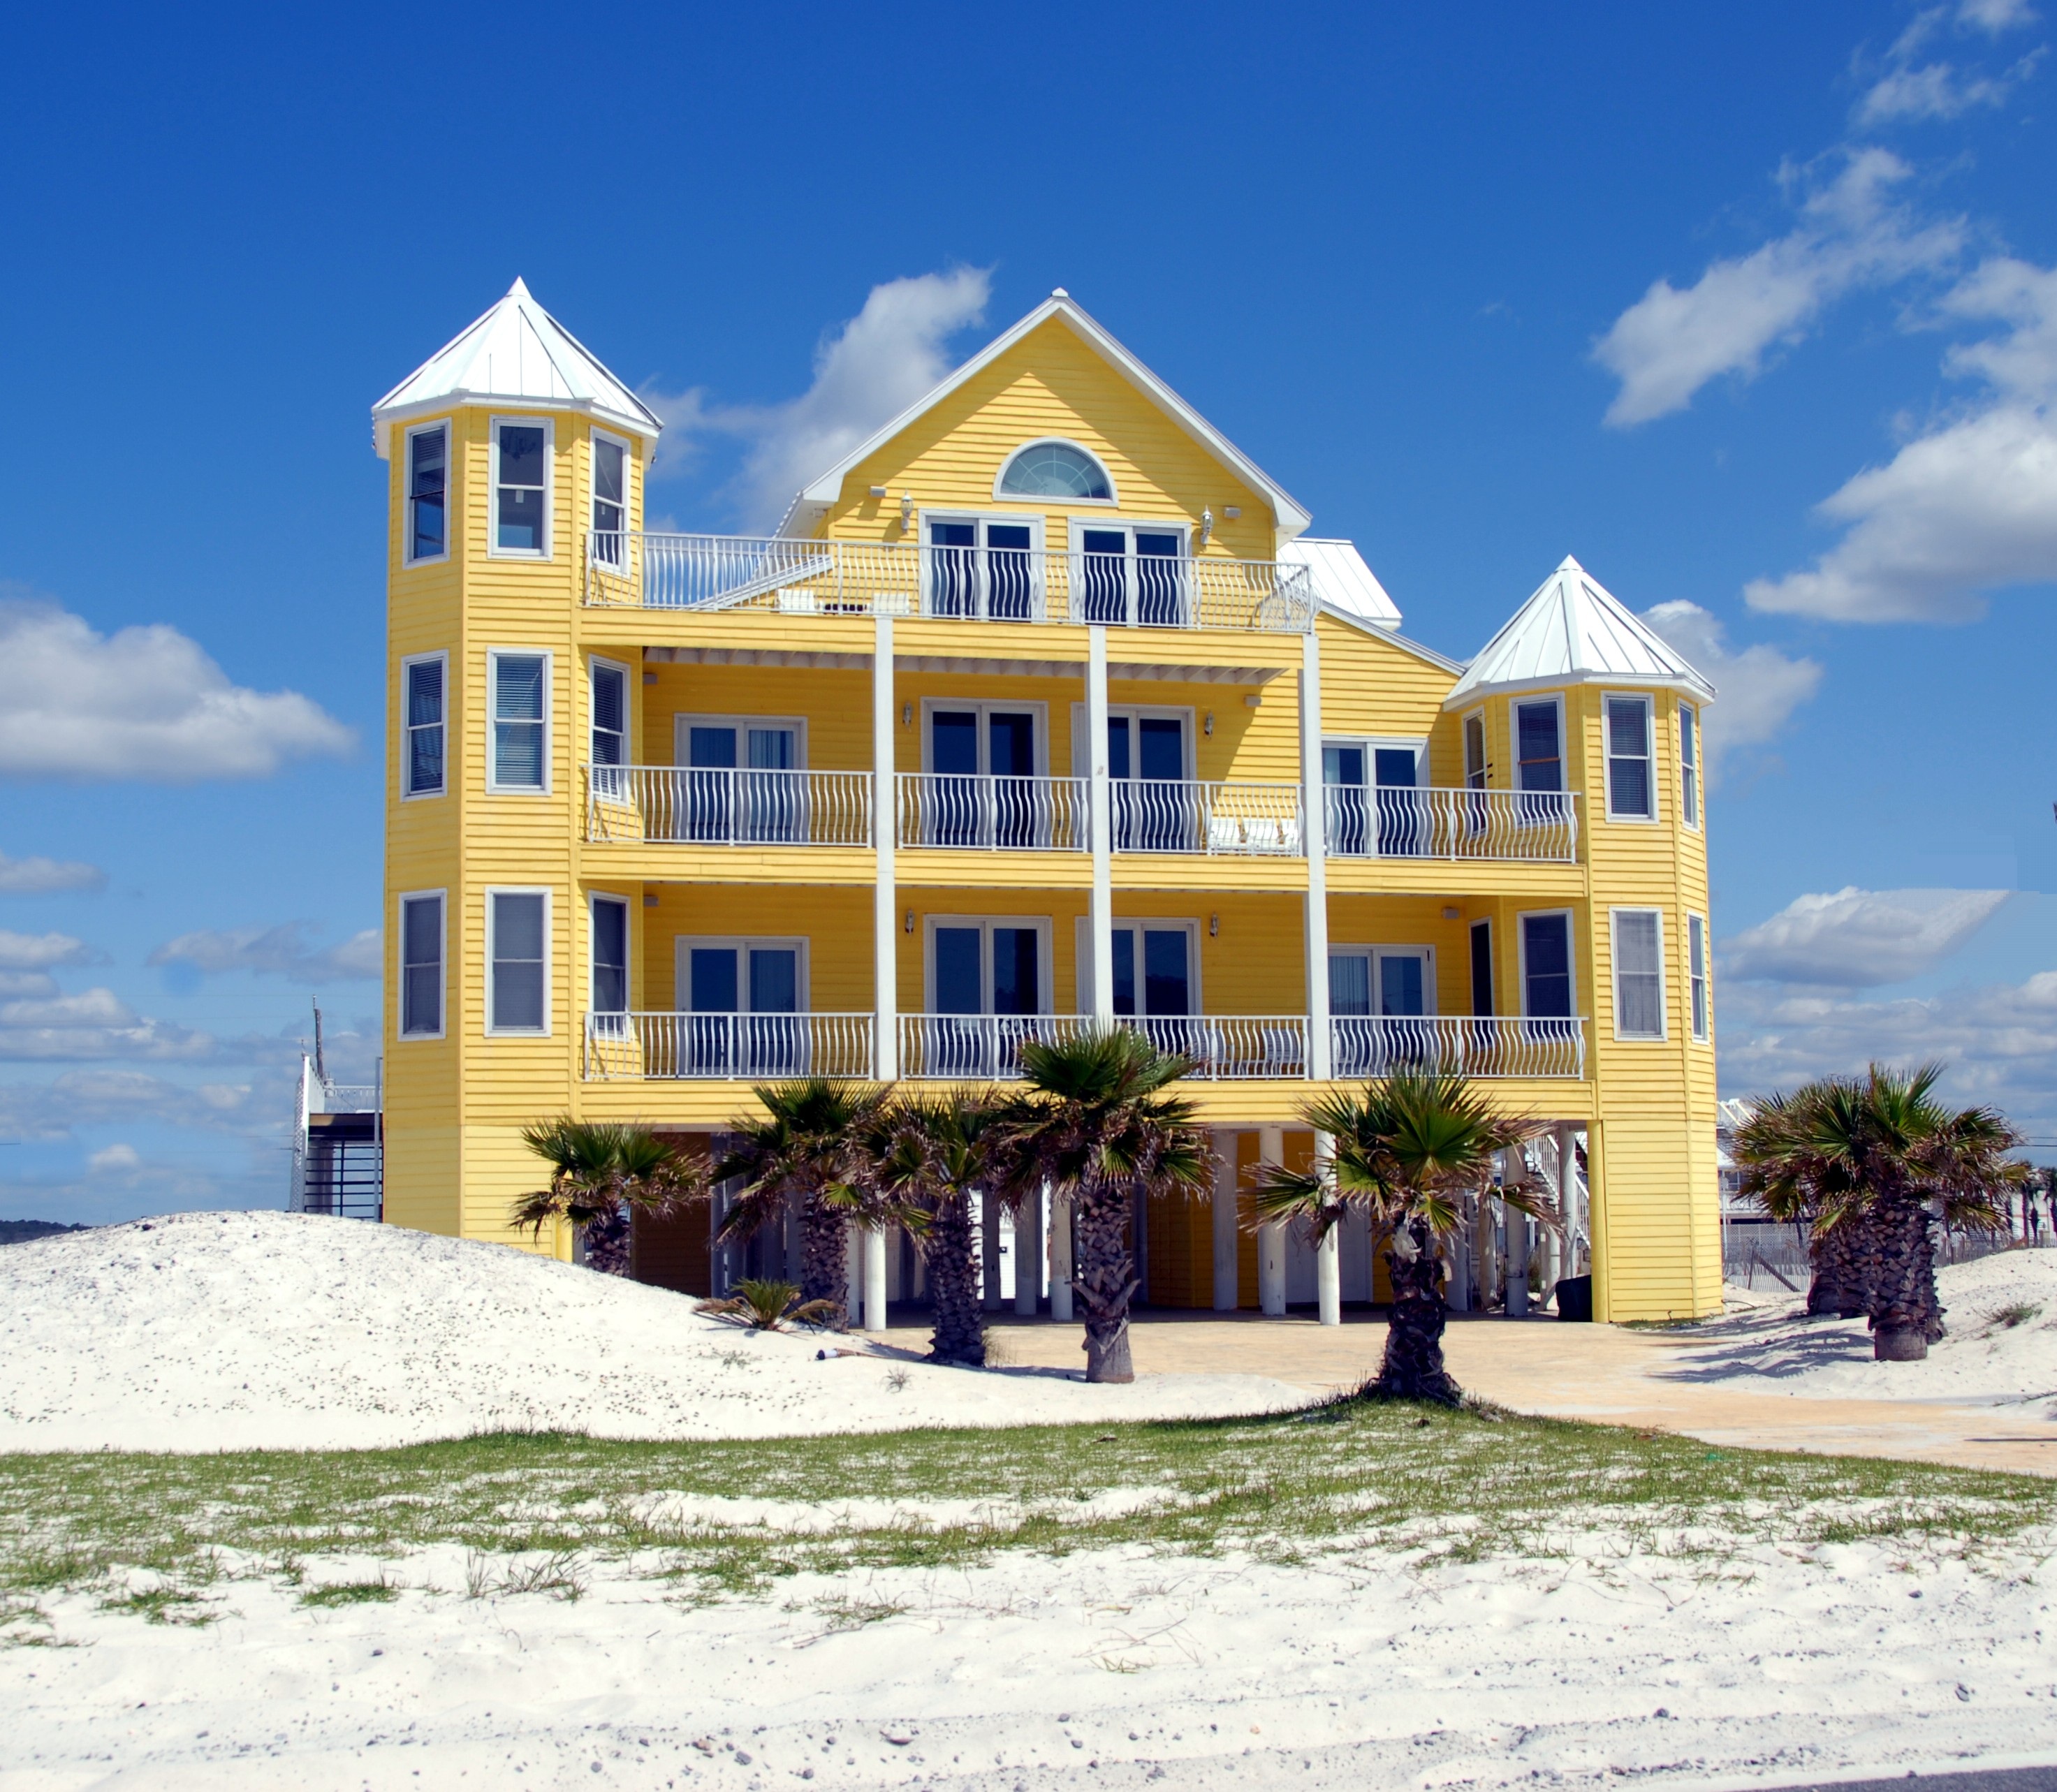
beach, coast, architecture, sky, villa, mansion, house, window, building, home, summer, vacation, travel, construction, cottage, scenery, america, holiday, facade, residence, property, blue, exterior, residential, tourism, modern, beach apartment, rental, outdoors, sunny, resort, new, estate, buy, sell, florida, architectural, condo, real estate, for sale, florida home, residential area